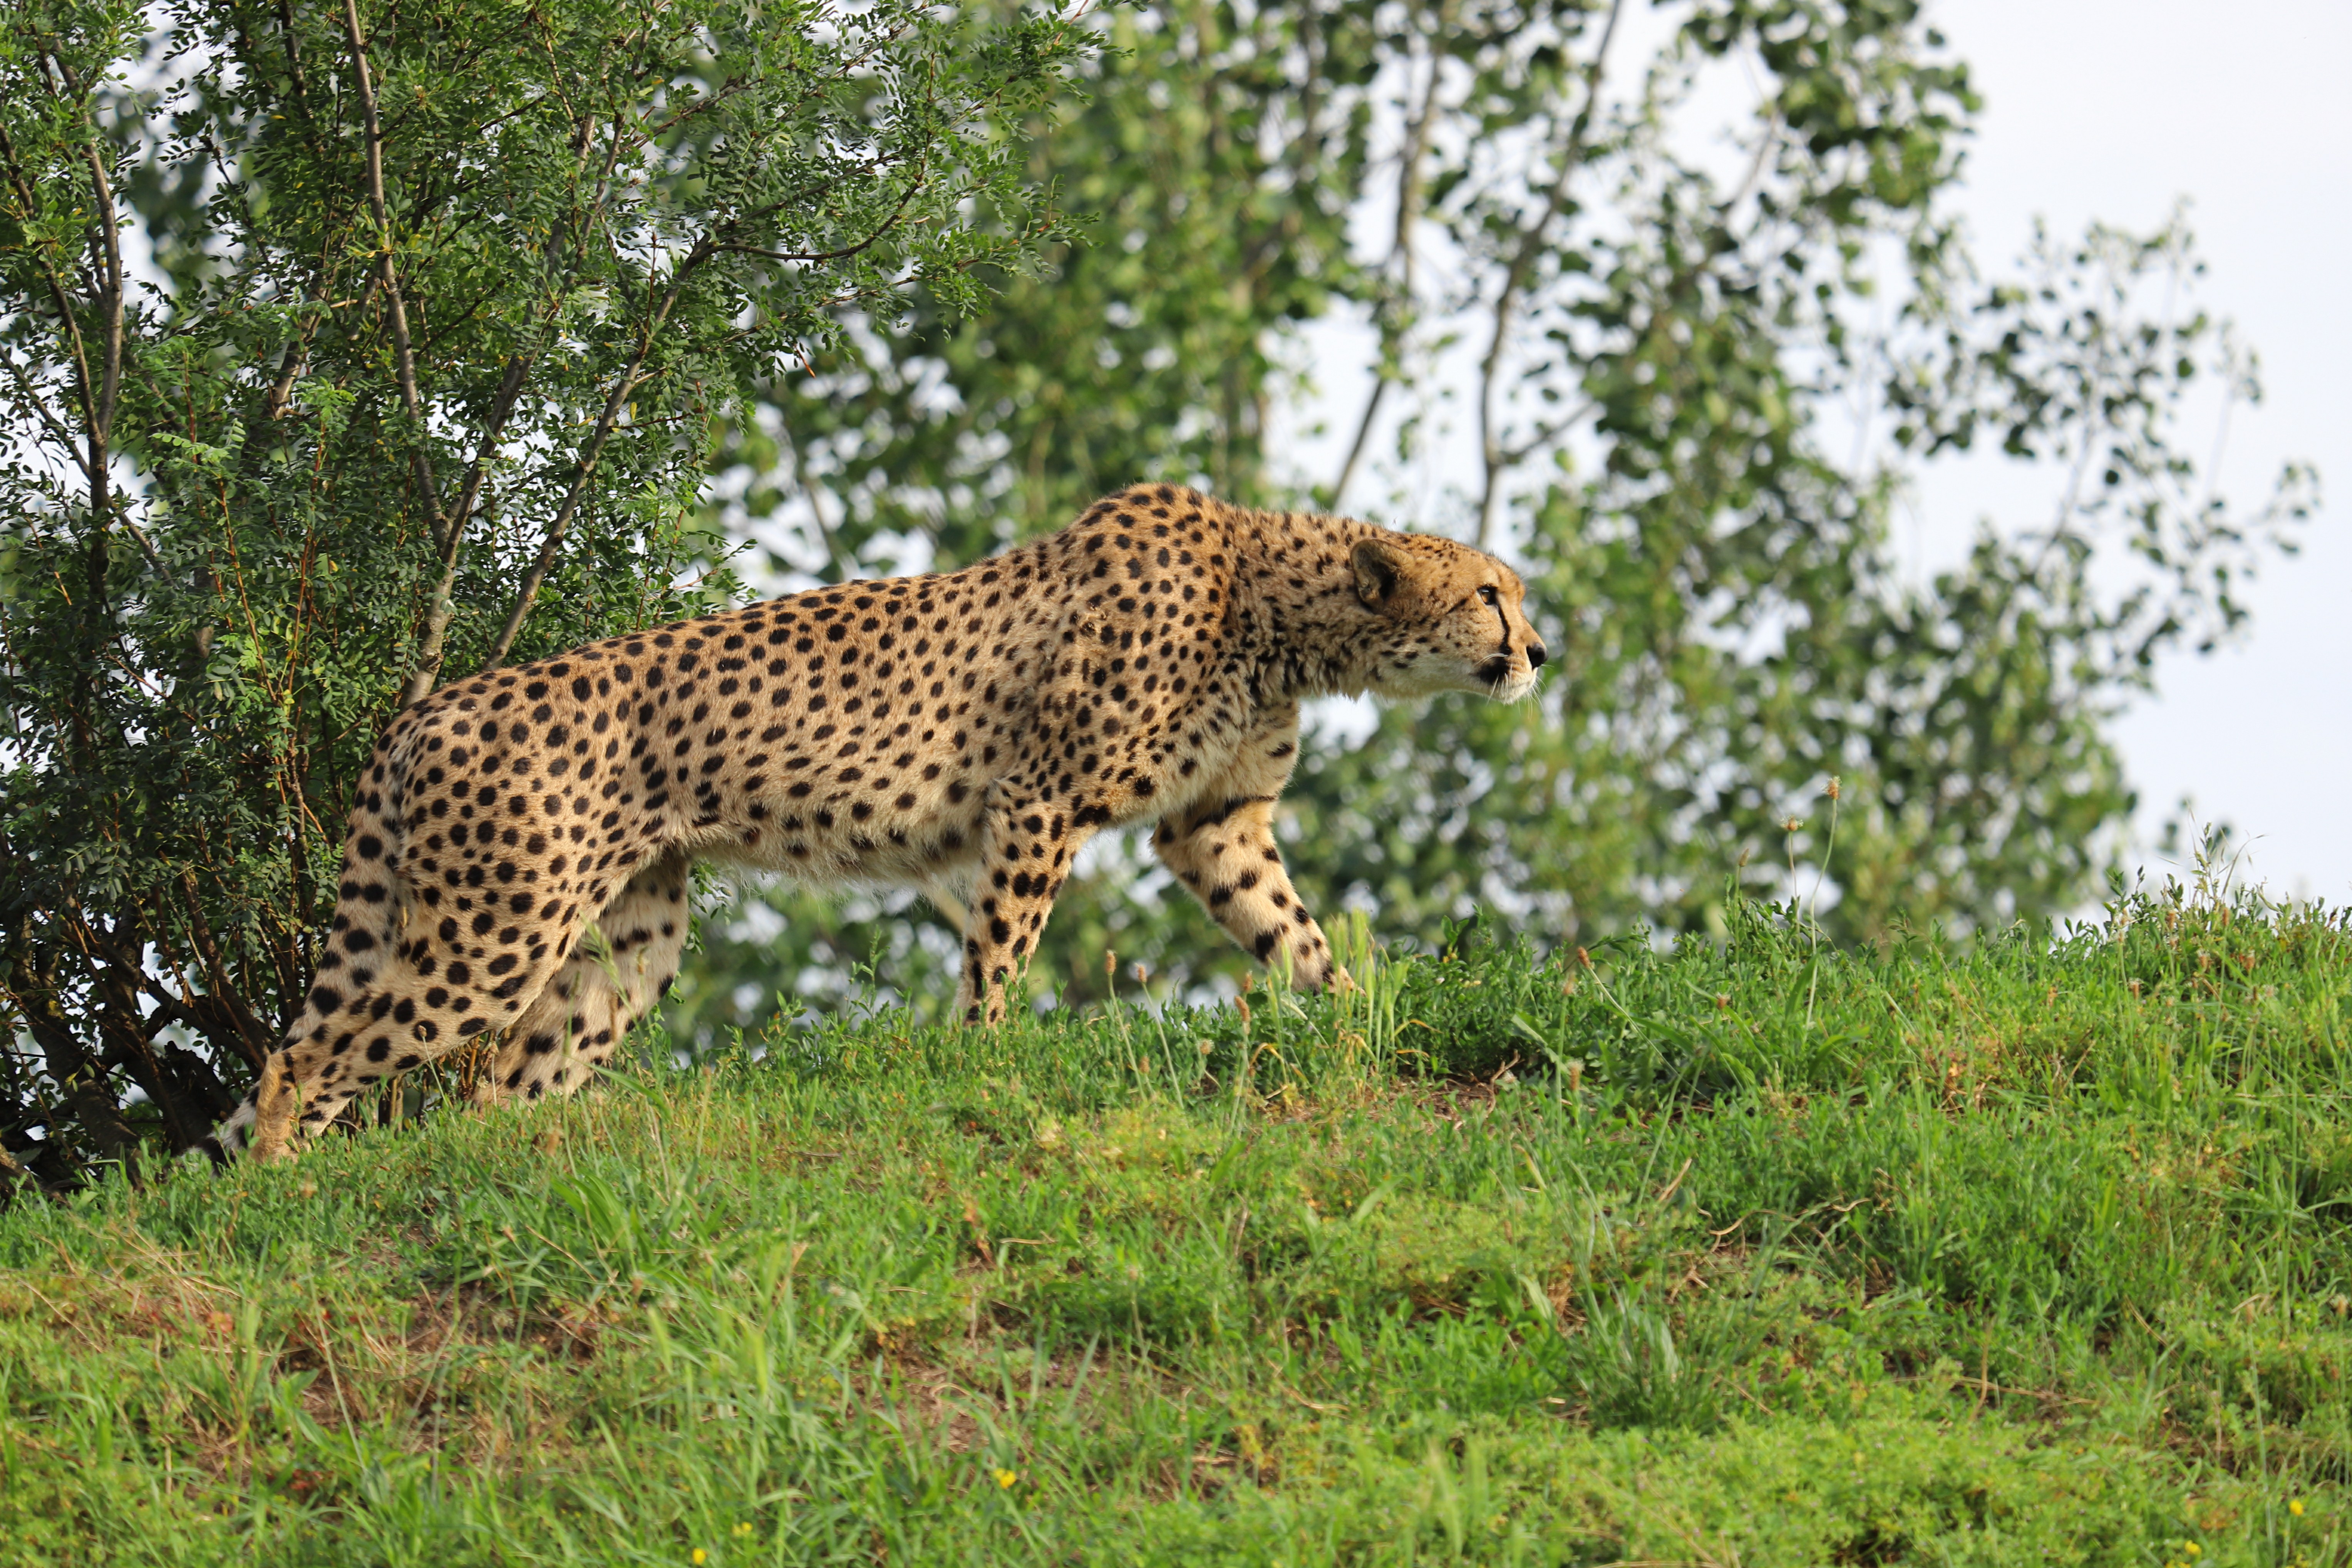
Canon EOS, terrestrial animal, mammal, wildlife, vertebrate, felidae, leopard, cheetah, nature reserve, African leopard, jaguar, small to medium sized cats, big cats, carnivore, grass, safari, snout, adaptation, organism, grassland, plant community, fawn, whiskers, plant